Answer in natural language. How many DogBeds are visible in the scene? Choose between the following options: 3, 2, 4, 1 or 0
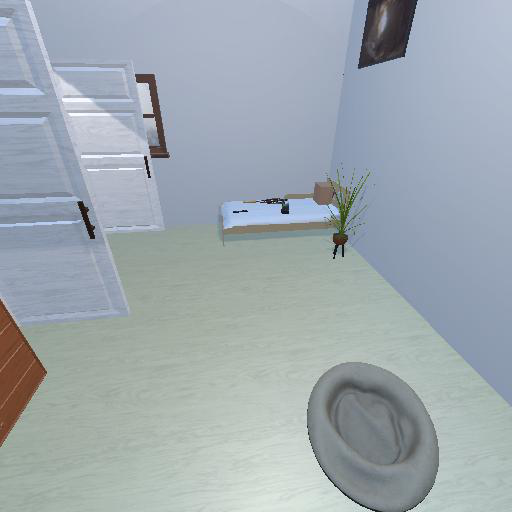
<answer>1</answer>